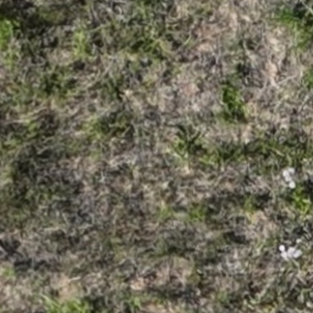
Month: july